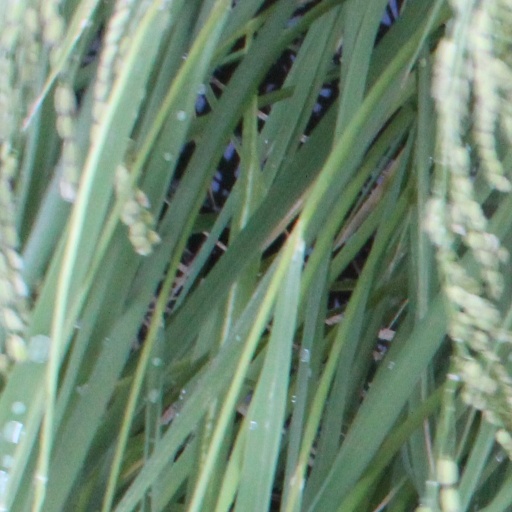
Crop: rice